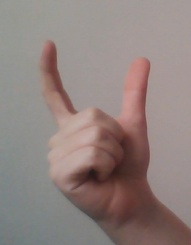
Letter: nun